Sagar Island

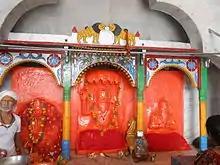
Kapil Muni Ashram at Gangasagar

A holy man, Kardam Muni, made a pact with Vishnu that he would undergo the rigours of marital life, on the condition that Vishnu would incarnate as his son. In due time Kapil Muni was born as an incarnation of Vishnu and became a great saint. Kapil Muni's ashram was located on the island. One day King Sagar's sacrificial horse disappeared; it had been stolen by Indra.